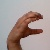
The image shows a hand gesture representing the letter 'C' in Indian Sign Language.